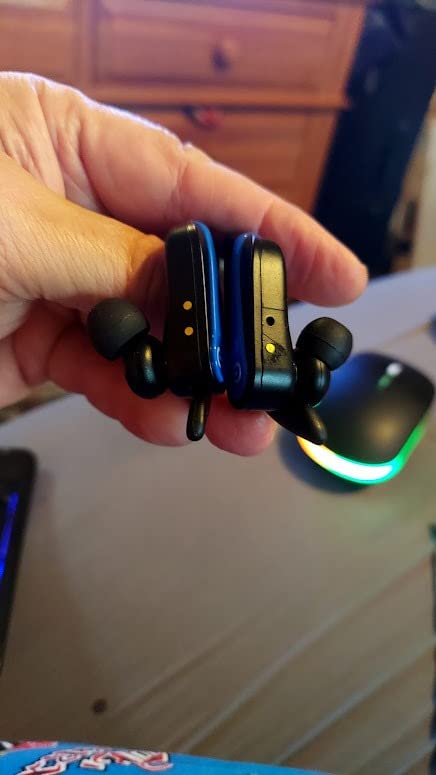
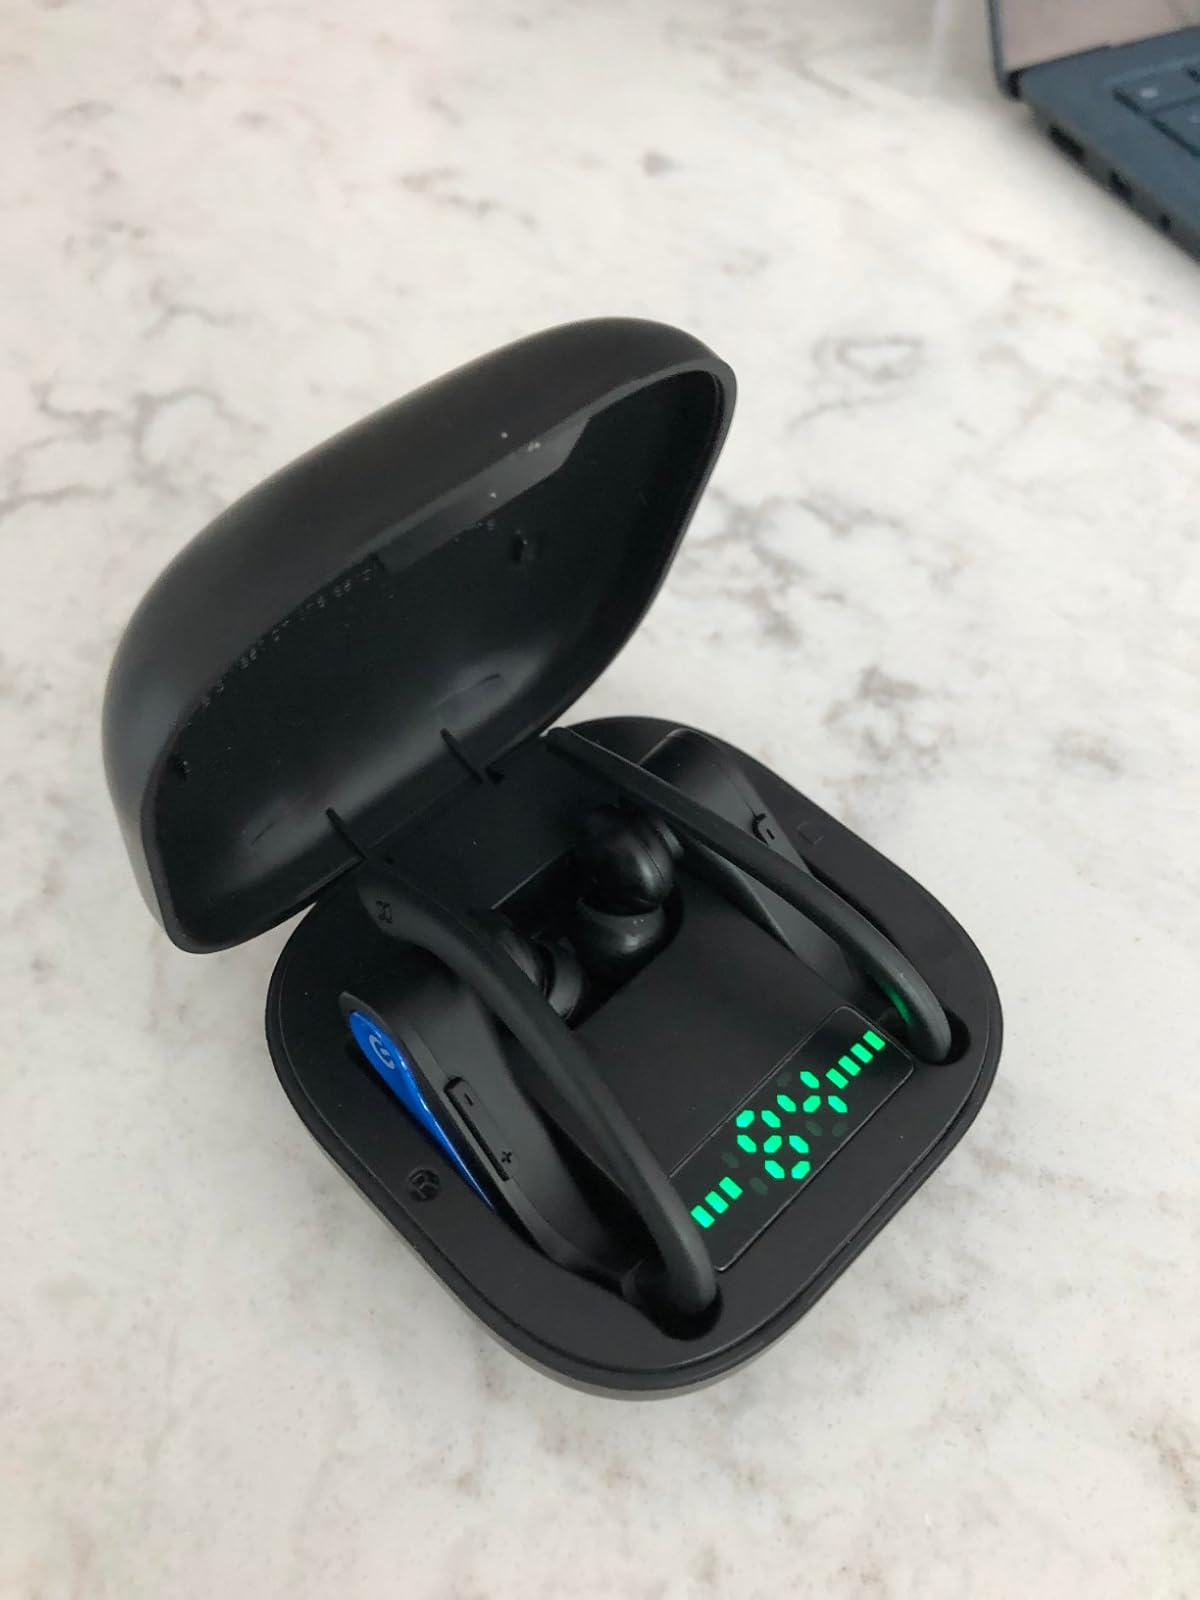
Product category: earbuds
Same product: yes